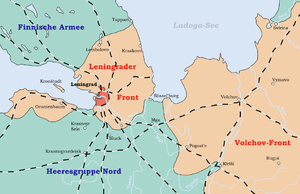
Belejringen af Leningrad / Etablering af belejringen / Slagorden
Tyske og finske fremrykninger fra maj 1942 til januar 1943.
Belejringen af Leningrad, også kendt som Blokaden af Leningrad, var et mislykket forsøg fra Aksemagternes side på at byen efter Hitlers ordre skulle »fjernes fra jordens overflade«, sammen med hele sin befolkning. Byen blev derfor ikke stormet. Den tyske hær blokerede/omringede i stedet byen, for at sulte den ihjel, samtidig med at bombefly og artilleri sendte en regn af bomber og granater over byen. Leningrad, under 2. verdenskrig. Belejringen varede fra den 9. september 1941 til den 18. januar 1943, hvor en smal landkorridor blev etableret af de sovjetiske styrker. Belejringen blev helt afsluttet den 27. januar 1944. Belejringen af Leningrad var en af de længste, blodigste og mest ødelæggende belejringer af en større by i nyere tid. Erobringen af Leningrad var et af de tre strategiske mål i den oprindelige tyske plan for krigen mod Sovjetunionen. Den tyske strategi var baseret på Leningrads politiske status som tidligere hovedstad i Rusland og som arnested for Oktoberrevolutionen samt dens militære betydning som hovedbase for den sovjetiske flåde i Østersøen og dens industrielle styrke som hjemsted for mange våbenfabrikker.